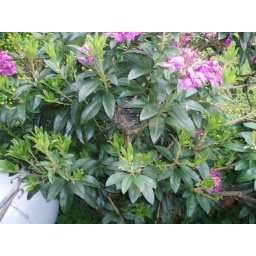
We have a robin next just below our kitchen window in a rhododendron bush.